Protest songs in the United States

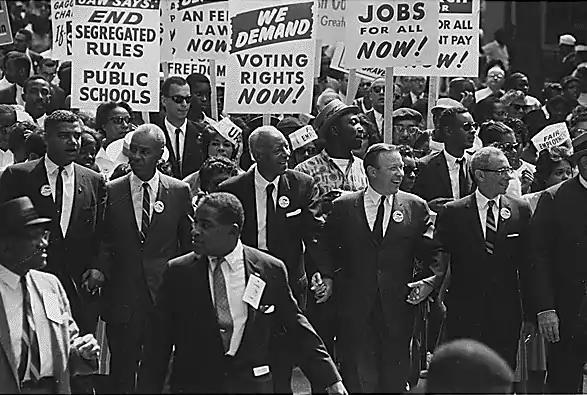
The March on Washington for Jobs and Freedom leaders marching from the Washington Monument to the Lincoln Memorial, August 28, 1963.

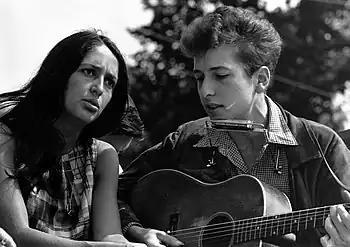
Bob Dylan with Joan Baez during the March on Washington in Washington, D.C., 1963

The 1960s was a fertile era for the genre, especially with the rise of the Civil Rights Movement, the ascendency of counterculture groups such as "hippies" and the New Left, and the escalation of the War in Vietnam. The protest songs of the period differed from those of earlier leftist movements, which had been more oriented towards labor activism and adopting instead a broader definition of political activism commonly called social activism, which incorporated notions of equal rights and of promoting the concept of "peace". The music often included relatively simple instrumental accompaniment, including acoustic guitar and harmonica. Many Americans still remember Odetta Holmes performance at the 1963 civil rights movement's March on Washington where she sang "Oh Freedom".